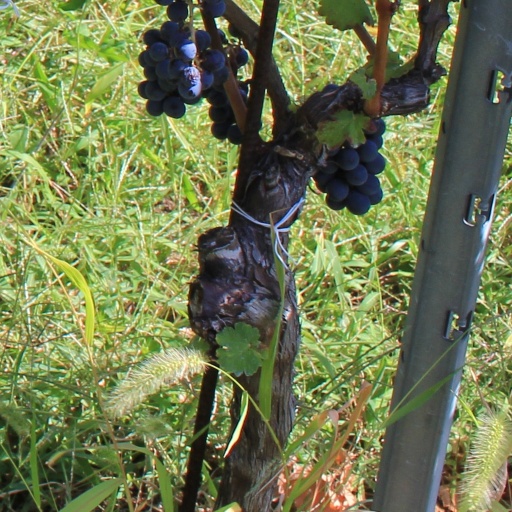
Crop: grape